Bronchial circulation

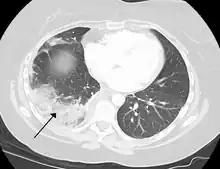
Infarction of the lung due to a pulmonary embolism

Blood reaches from the pulmonary circulation into the lungs for gas exchange to oxygenate the rest of the body tissues. But bronchial circulation supplies fully oxygenated arterial blood to the lung tissues themselves. This blood supplies the bronchi and the pleurae to meet their nutritional requirements.